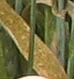
Label: Wheat___Brown_Rust